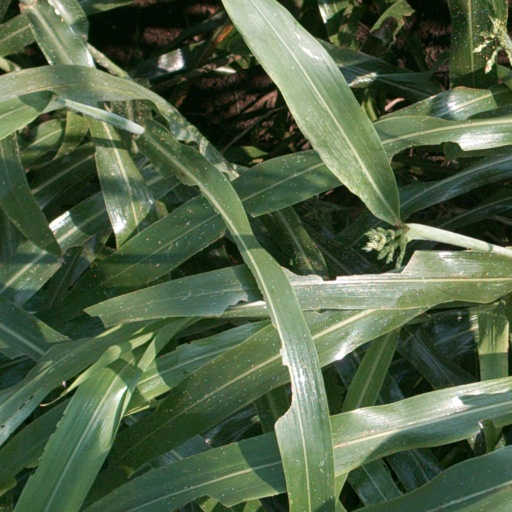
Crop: sorghum